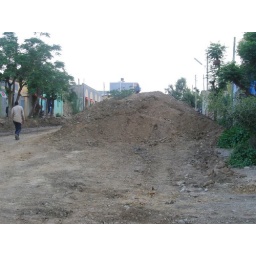
new road near my house in Mekelle